Shakespeare and Star Trek

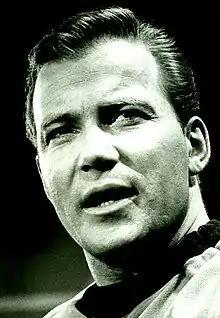
William Shatner as Captain Kirk, 1966

"" began in 1966 and used Shakespeare's works as one of many "preexisting motifs", including gangsters, the Old West, and Greco-Roman mythology. According to Shakespeare actor Andy Kirtland, "Smart writers won't try to reinvent the wheel, and so plots and characters are borrowed in such a way as to nod to the past, but be relevant to the present". He says that "The Tempest" is probably the Shakespeare play that best fits in a science fiction context, "reconciling the past with the future and in general, dealing with a world in transition".